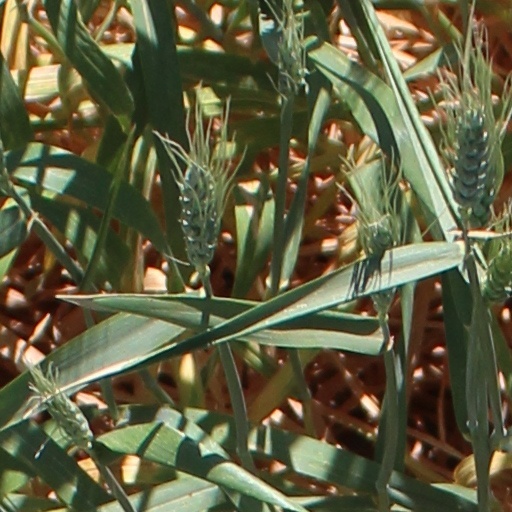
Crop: wheat